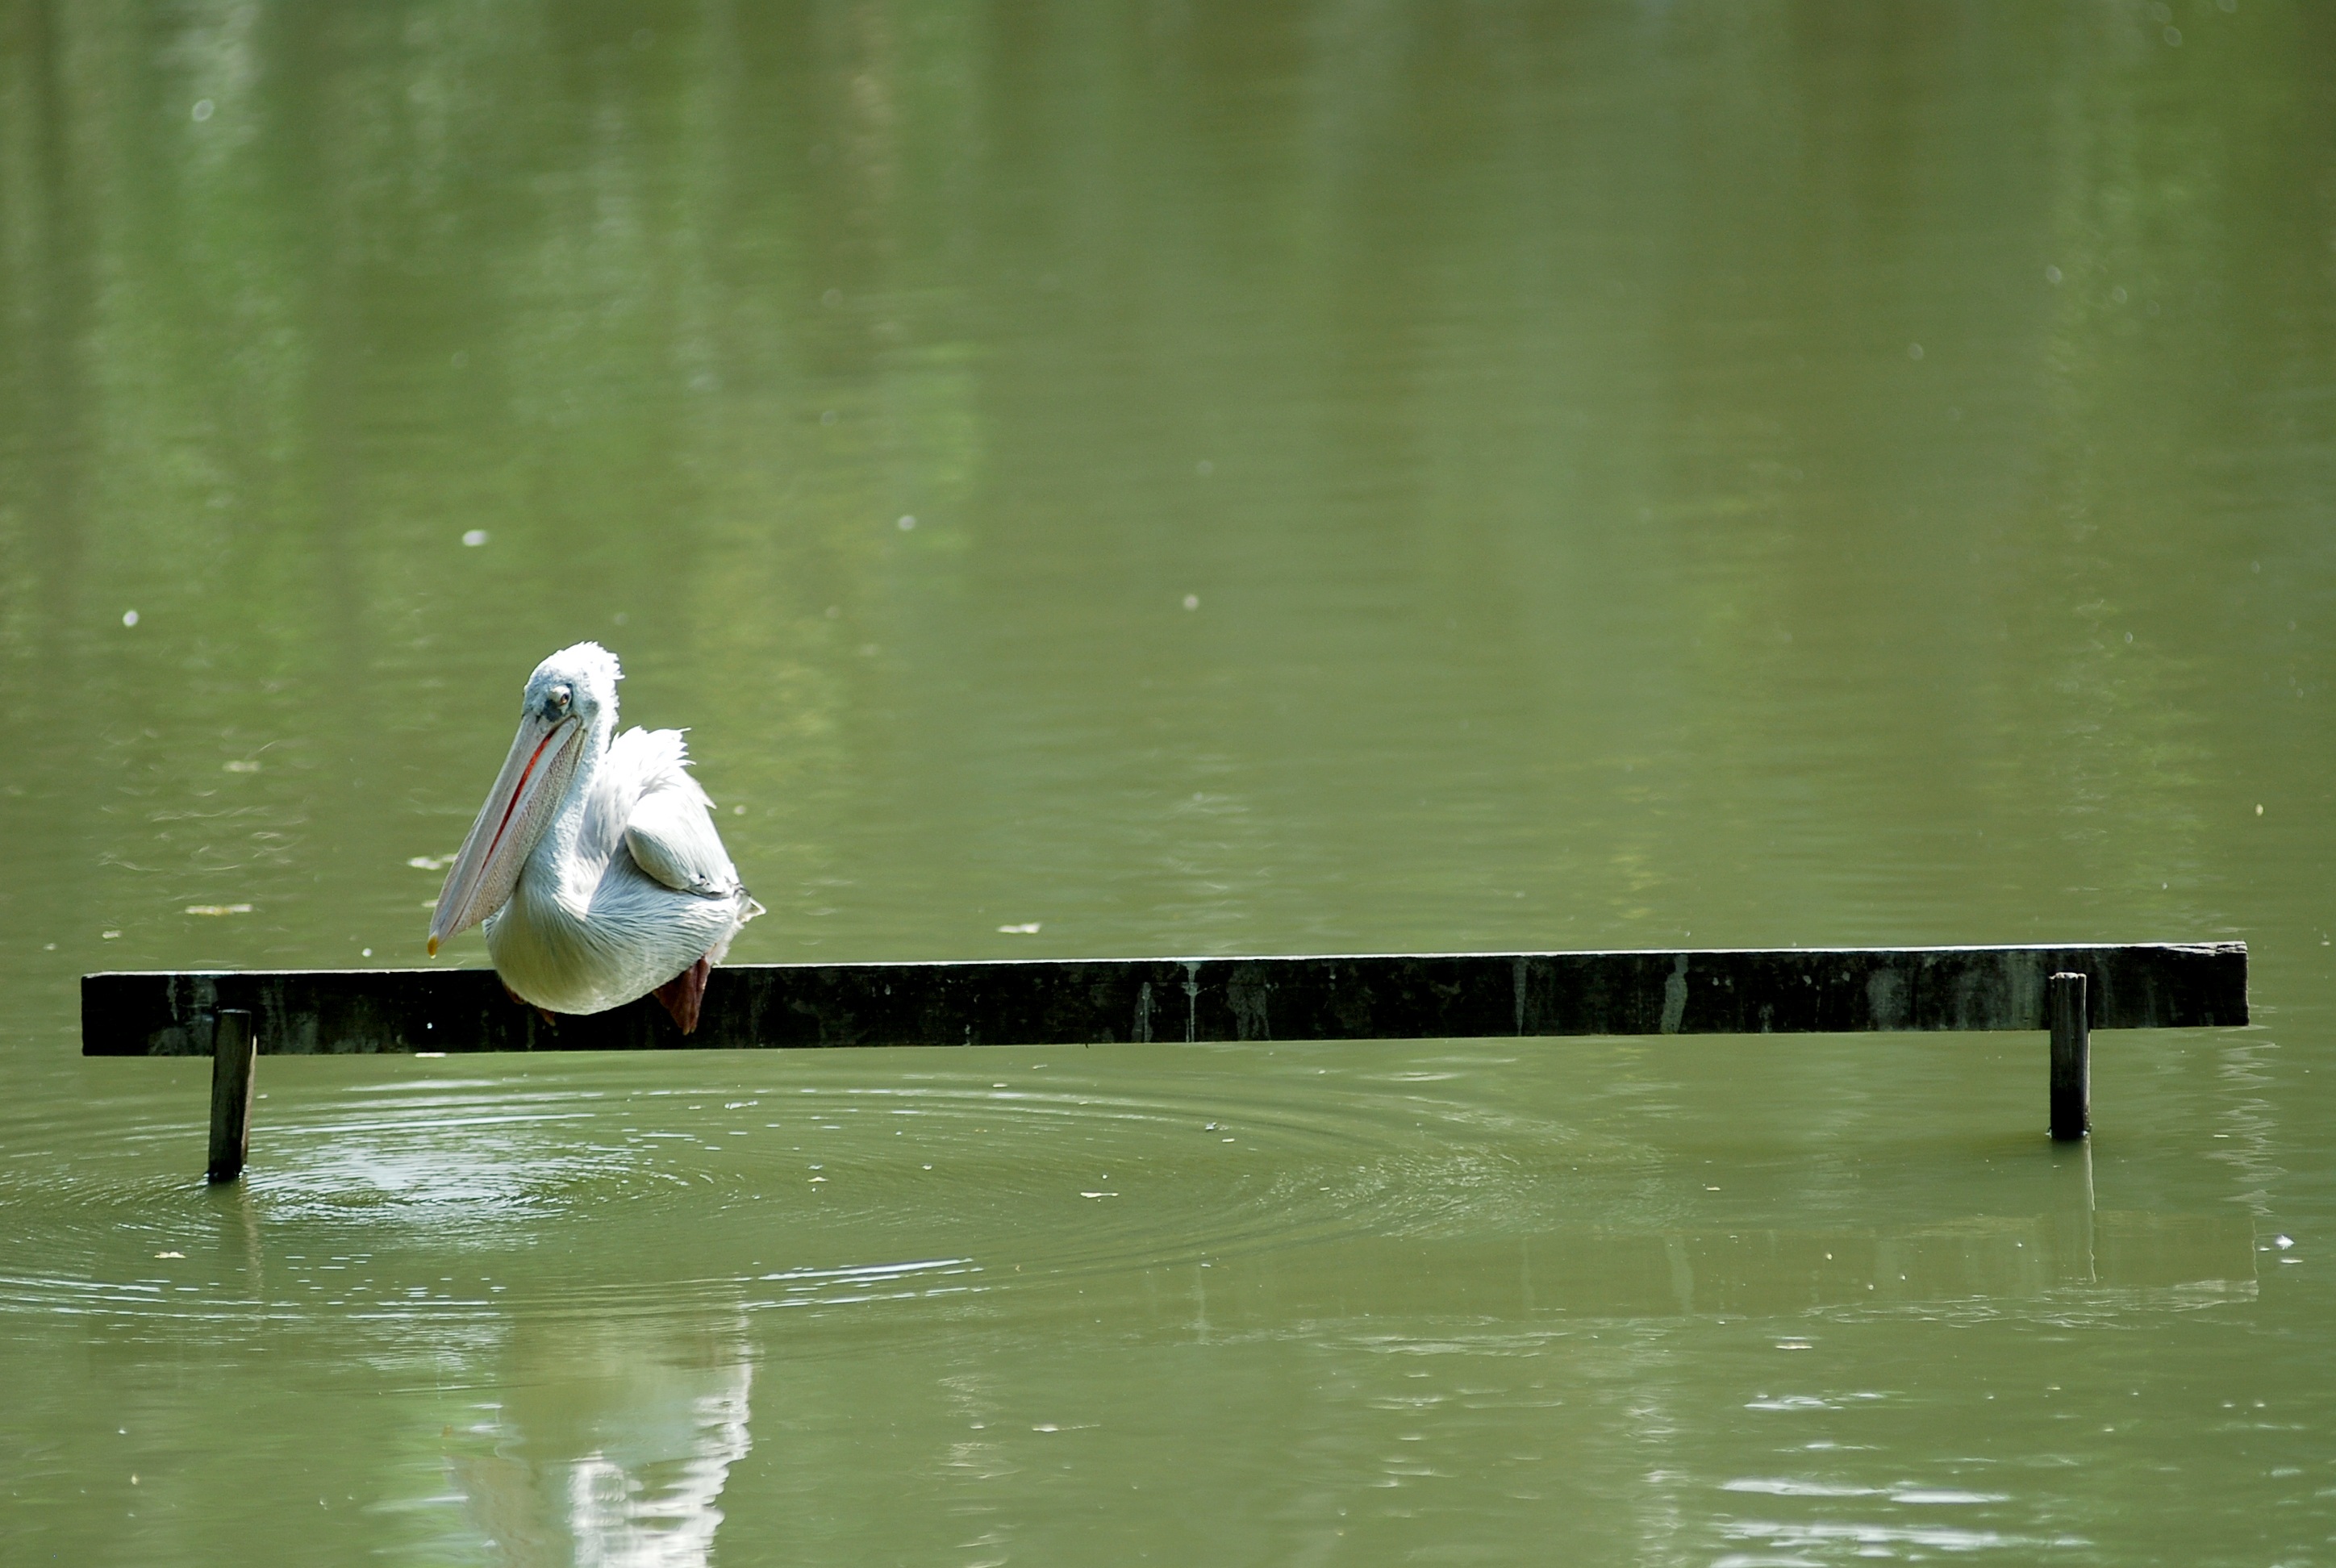
water, nature, bird, wing, animal, pelican, seabird, wildlife, wild, zoo, portrait, green, reflection, lonely, feather, fauna, vertebrate, crane, water bird